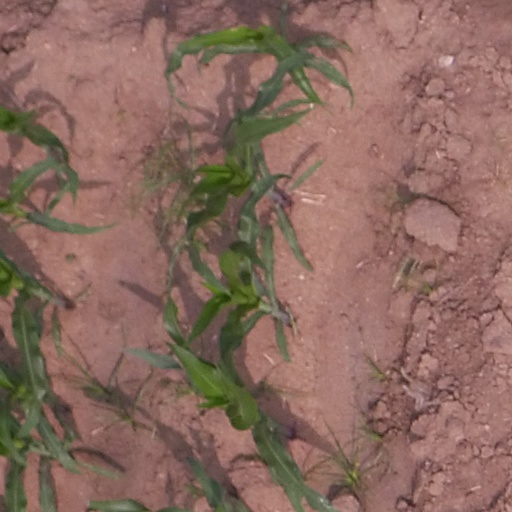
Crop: maize; corn